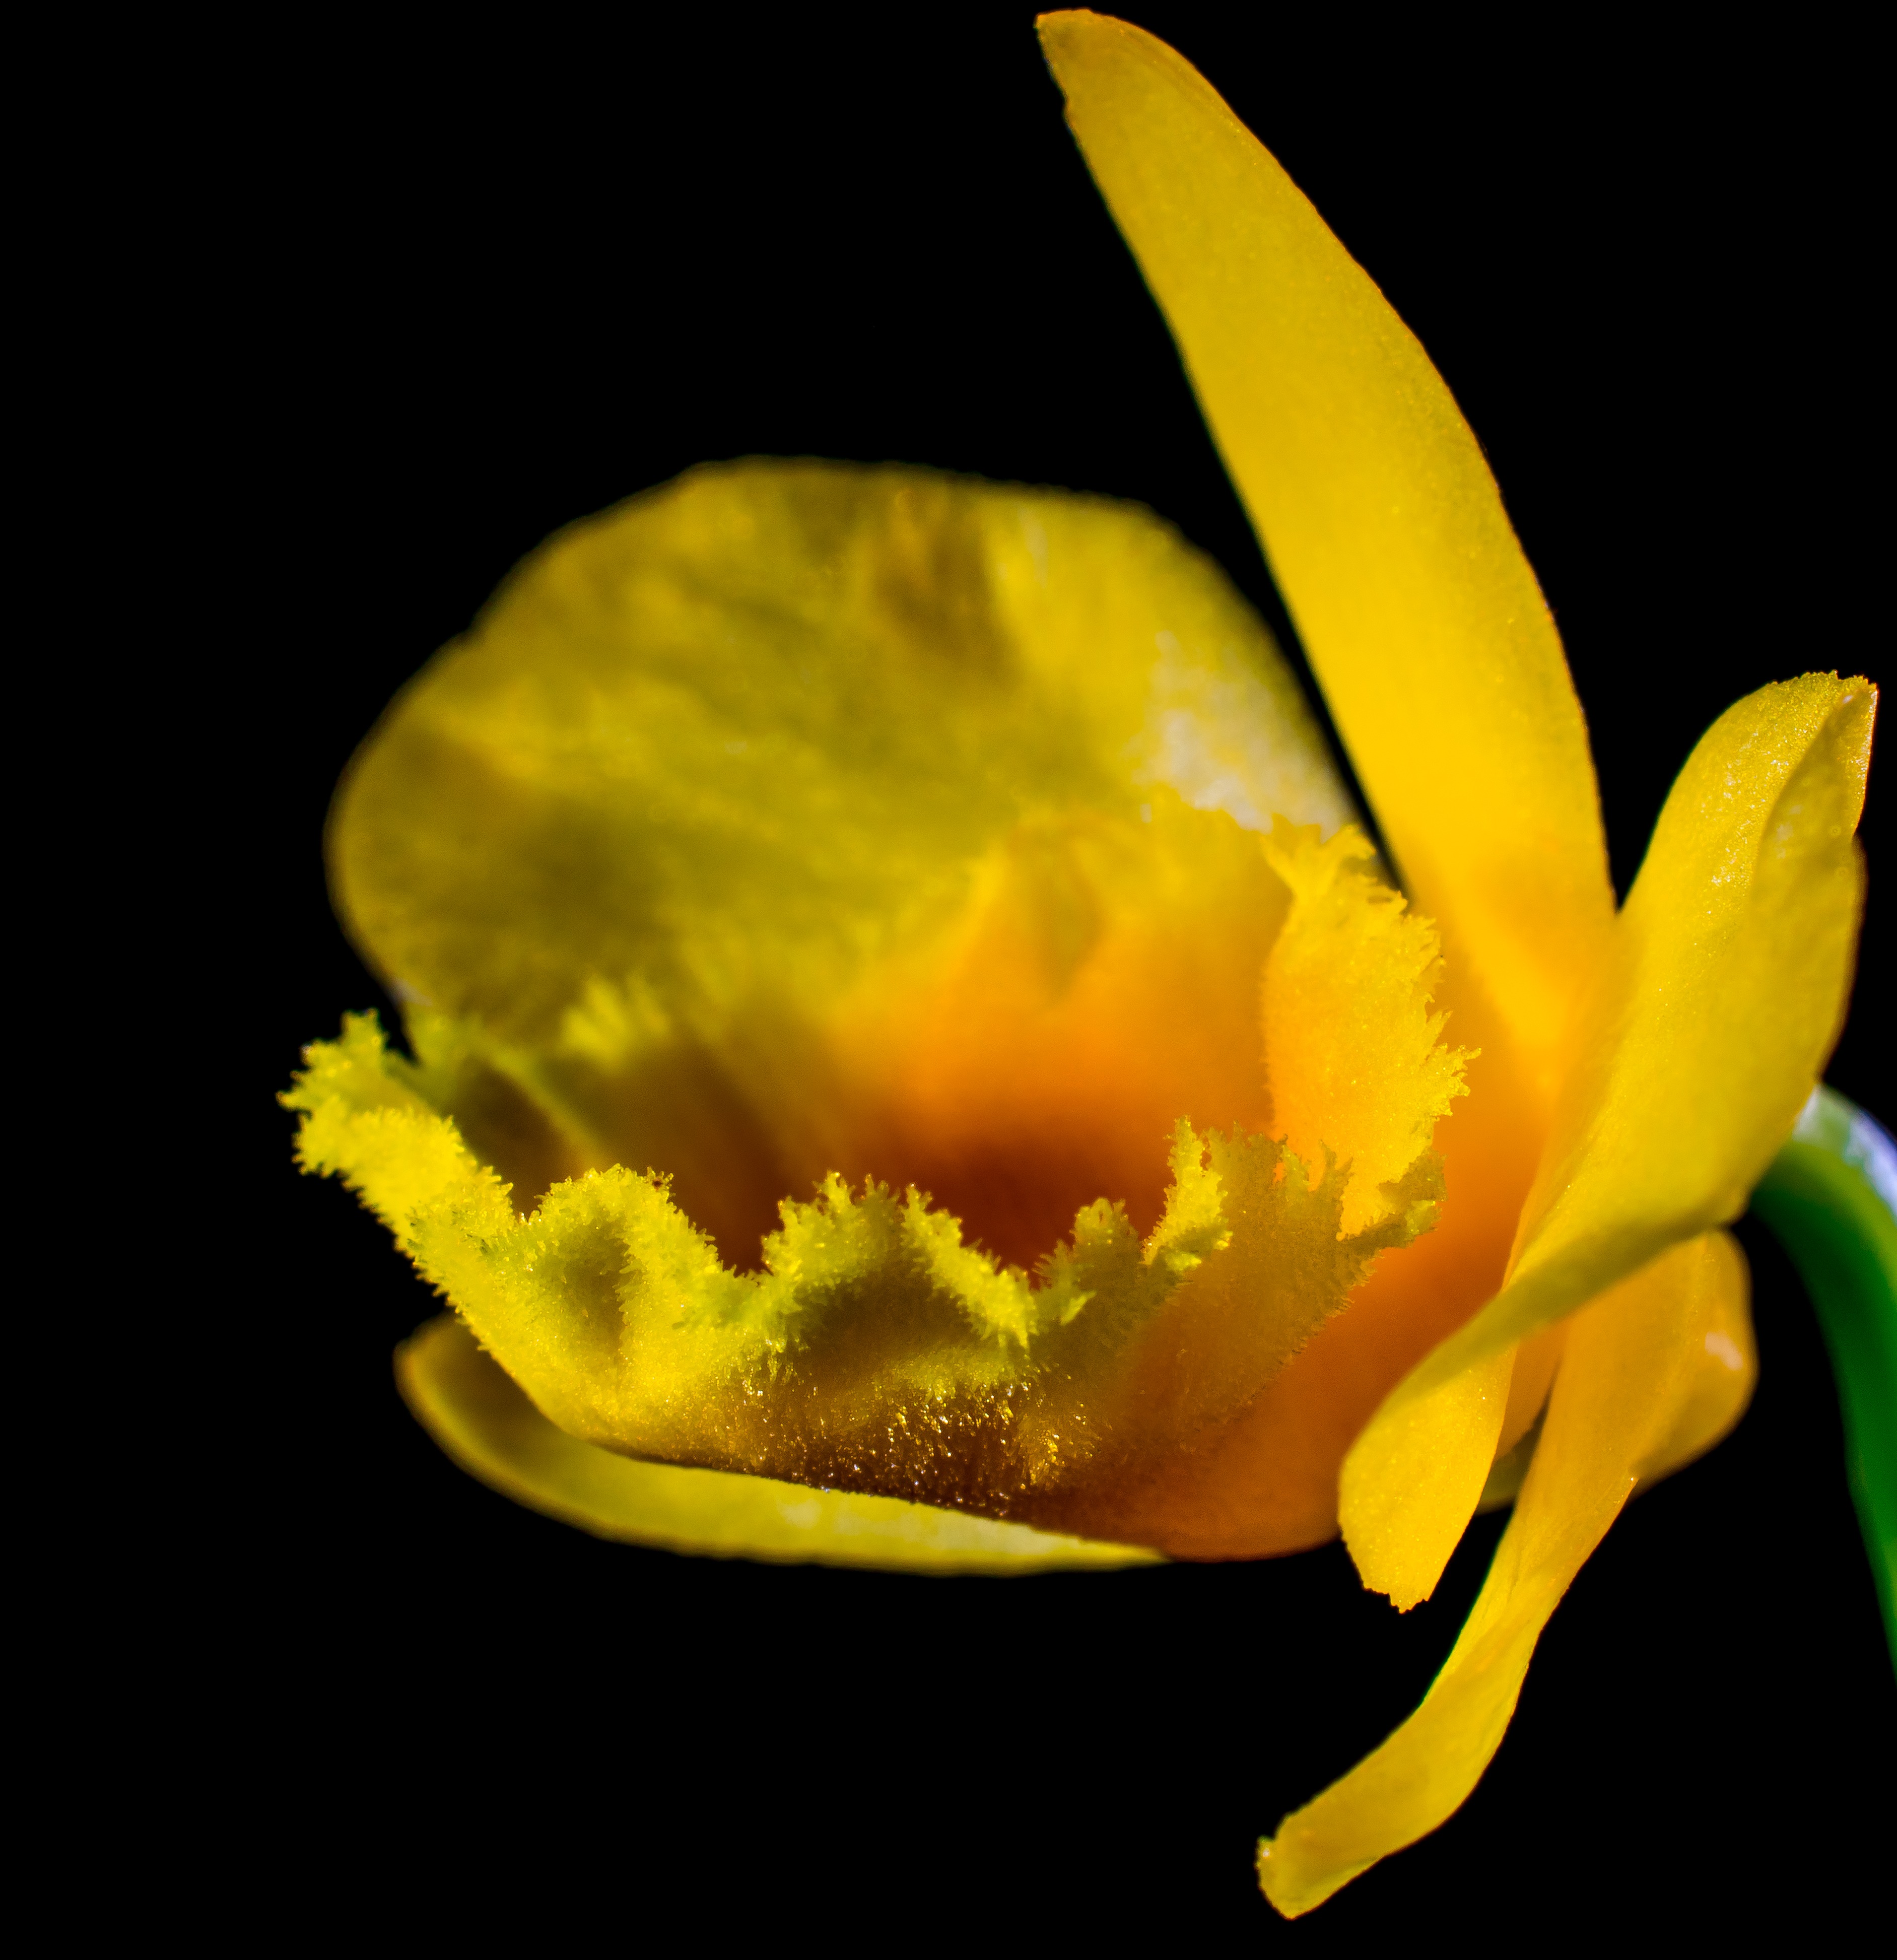
blossom, plant, photography, leaf, flower, petal, bloom, pollen, yellow, flora, orchid, close up, macro photography, flowering plant, wild orchid, plant stem, land plant